Camden Crawl

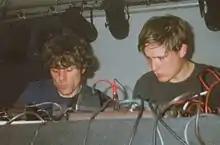
Mouse on Mars performed at Camden Crawl in 1997 and 2014.

Acts which played the first Camden Crawl included Bis, Blumfeld, Donkey, Gallon Drunk, Joeyfat, Kenickie, Killing Joke, The Lemonheads, Long Fin Killie, Nub, Penthouse, Pure Morning, Quickspace Supersport, Saint Etienne, Scarfo, Spare Snare, Bob Tilton, and The Wedding Present. The first year of the event spanned only five venues: Castlehaven Community Centre, Dingwalls, Dublin Castle, The Laurel Tree, and The Monarch (since renamed The Barfly).